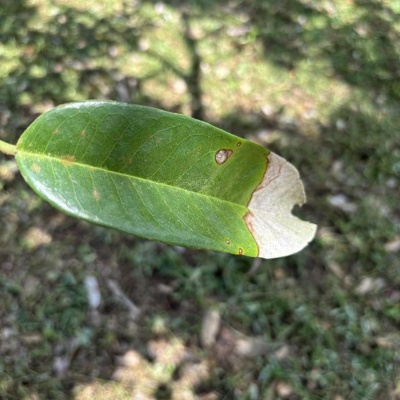
Label: Leaf_Blight